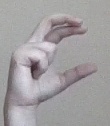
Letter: thal